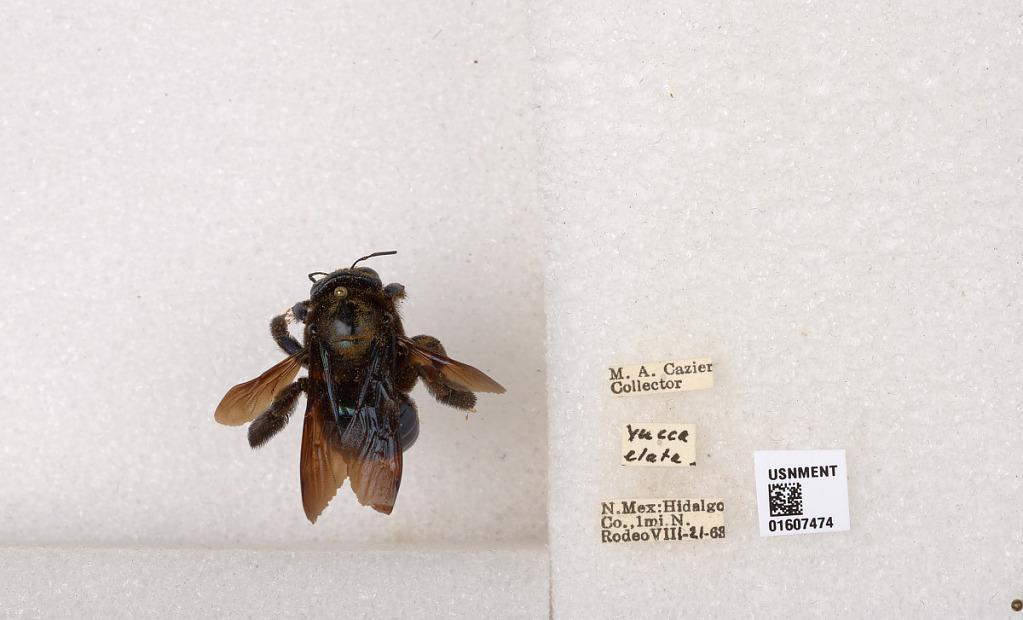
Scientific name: Xylocopa (Xylocopoides) californica arizonensis Cresson
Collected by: M. Cazier
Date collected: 1963-8-21
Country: United States
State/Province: New Mexico
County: Hidalgo
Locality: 1 mile north of Rodeo
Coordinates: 31.8499, -109.031